NZR EO class (1923)

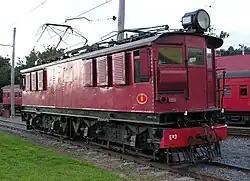
Another view of E 3

The class were replaced in April 1968 by the E locomotives (which were later re-designated as the EO class of 1968). All but one were scrapped.